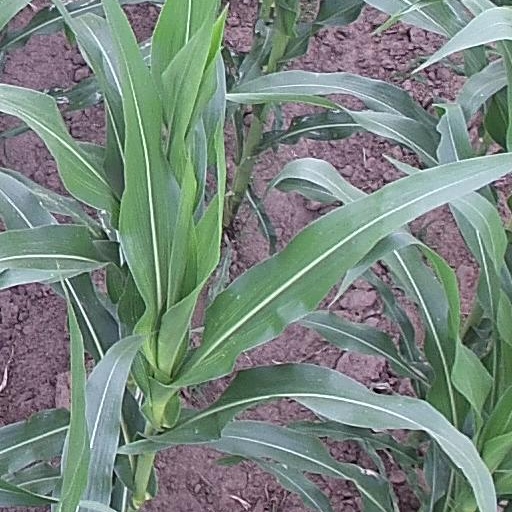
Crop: maize; corn